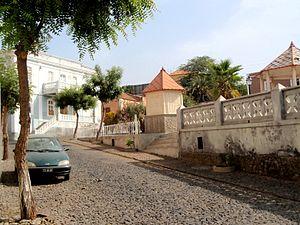
São Filipe est la localité principale de l'île de Fogo au Cap-Vert. Siège de la municipalité de São Filipe, c'est une « ville » – un statut spécifique conféré automatiquement à tous les sièges de municipalités depuis 2010.
Cet article recense les sites inscrits au patrimoine mondial au Cap-Vert.